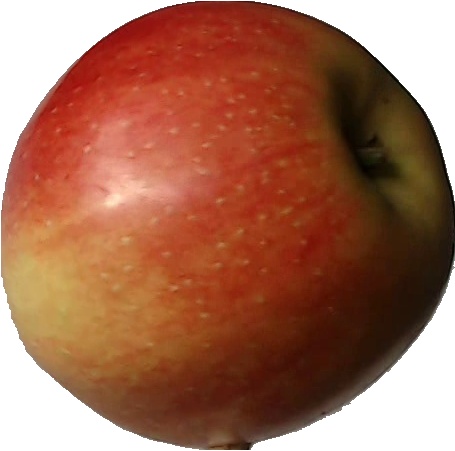
Label: apple_red_2